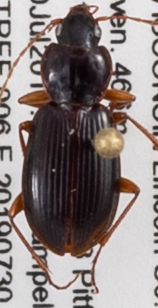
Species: Synuchus impunctatus
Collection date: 2019-07-30
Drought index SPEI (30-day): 0.616
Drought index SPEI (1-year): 1.642
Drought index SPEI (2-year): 1.25